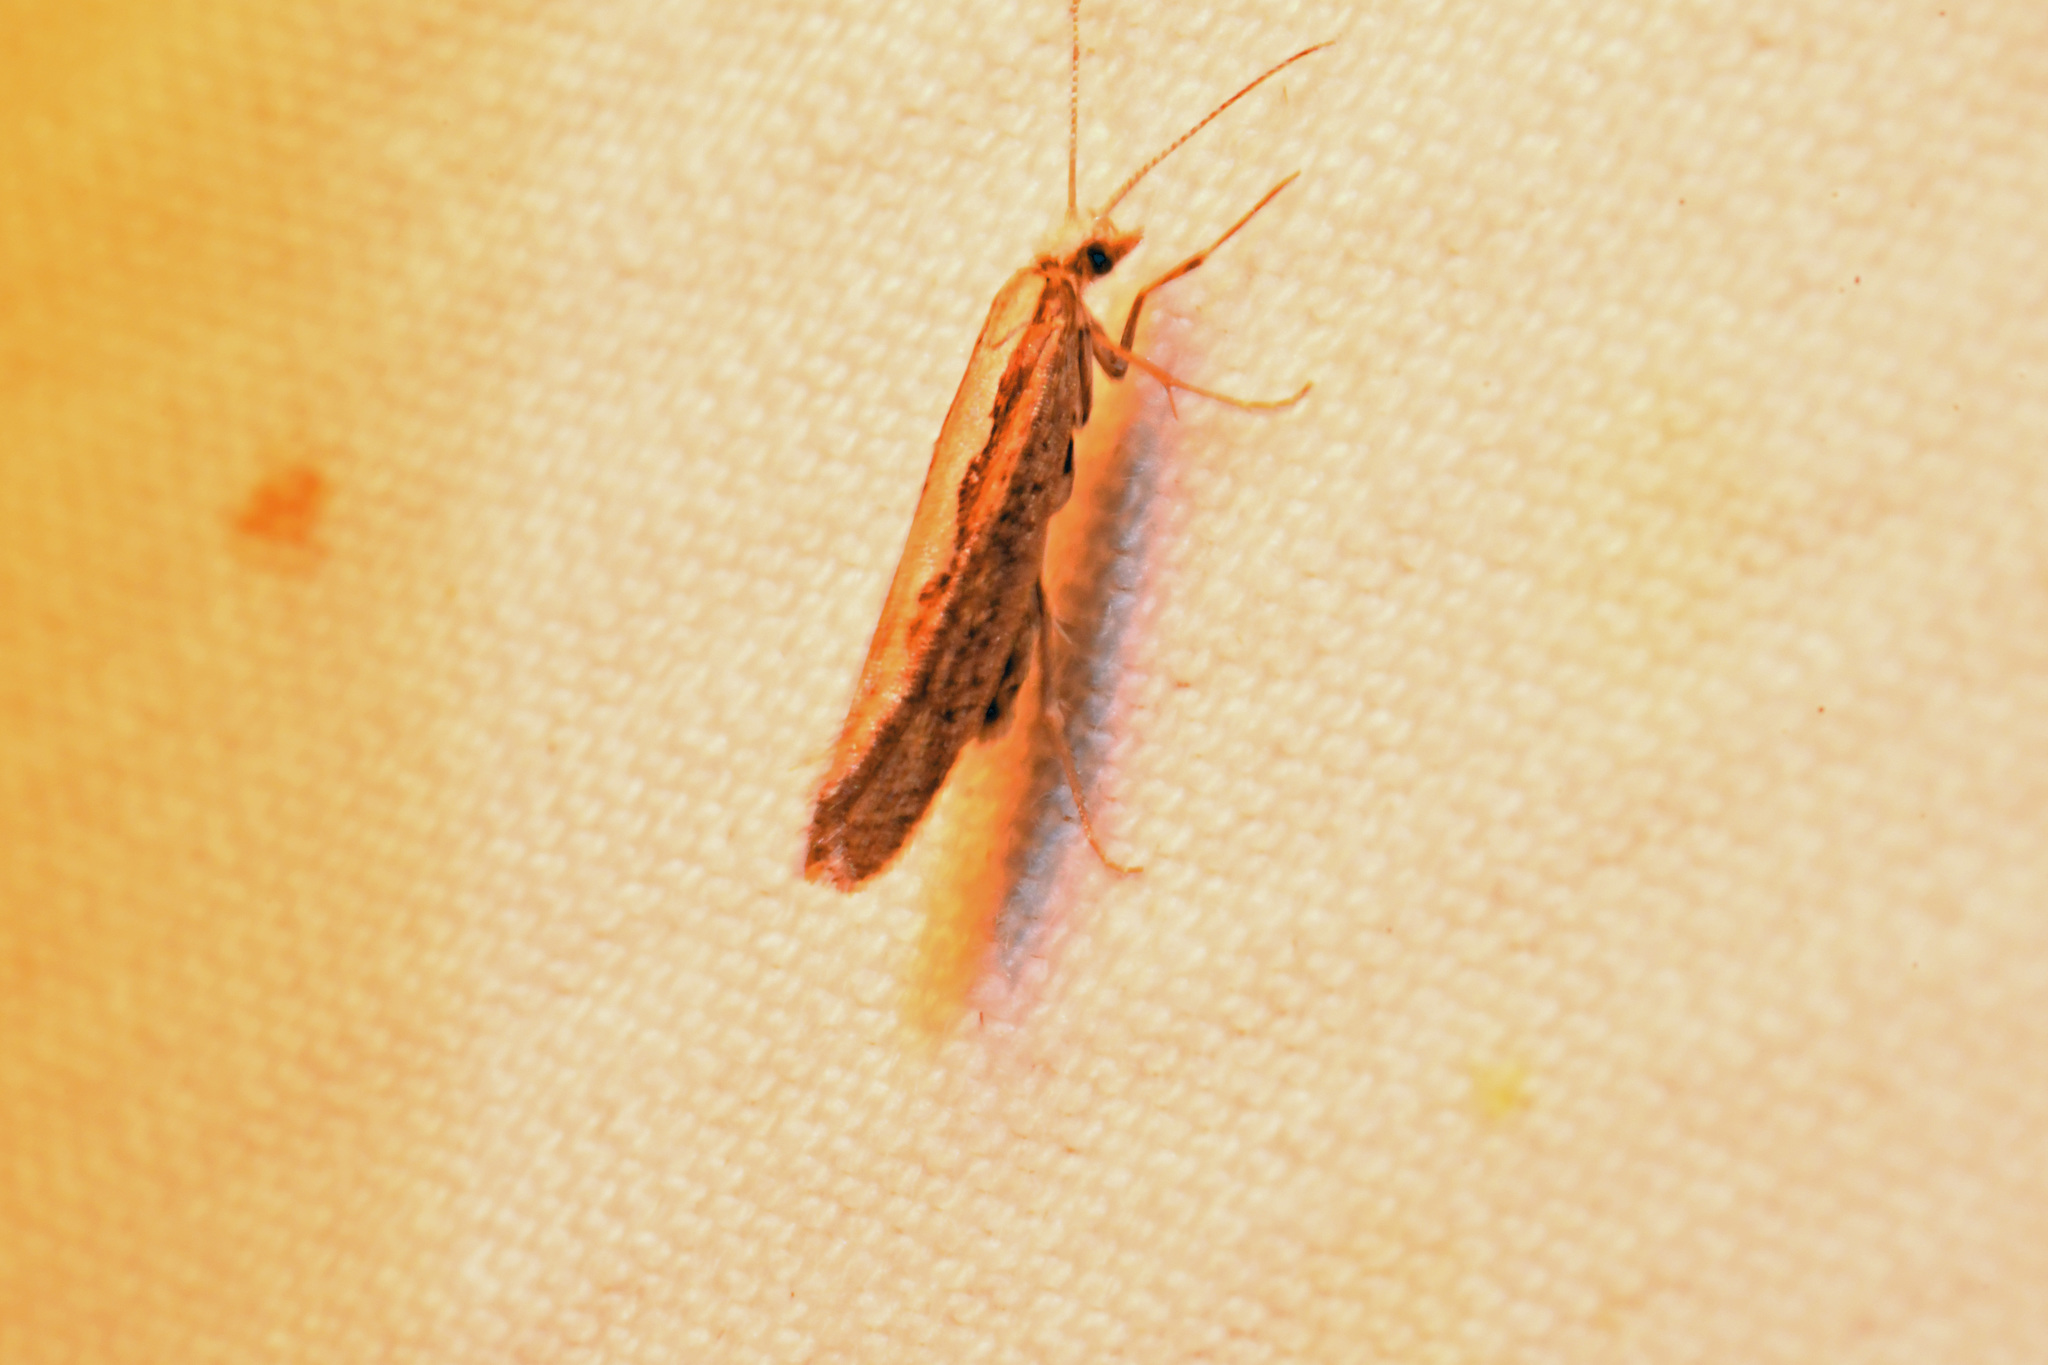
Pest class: diamondback_moth